Serpin

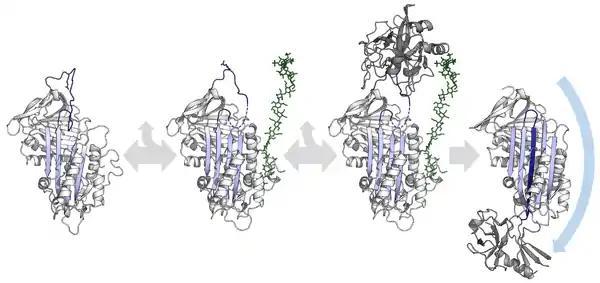
Diagram of serpin activation by heparin

The conformational mobility of serpins provides a key advantage over static lock-and-key protease inhibitors. In particular, the function of inhibitory serpins can be regulated by allosteric interactions with specific cofactors. The X-ray crystal structures of antithrombin, heparin cofactor II, MENT and murine antichymotrypsin reveal that these serpins adopt a conformation wherein the first two amino acids of the RCL are inserted into the top of the A β-sheet. The partially inserted conformation is important because co-factors are able to conformationally switch certain partially inserted serpins into a fully expelled form. This conformational rearrangement makes the serpin a more effective inhibitor.